Lower Silesian Voivodeship

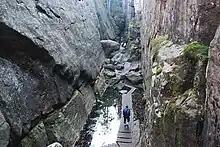
"Hell" on Szczeliniec Wielki (Table Mountains National Park)

There are several burial sites of Polish monarchs and dukes from the Piast dynasty, including at Henryków, Lubiąż, Trzebnica, and several in Legnica and Wrocław. The Basilica of the Assumption of the Blessed Virgin Mary in Krzeszów and Church of St. John the Baptist in Legnica contain entire Baroque mausoleums of the Piast dukes from the Świdnica and Legnica lines, respectively.